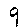
Label: 9